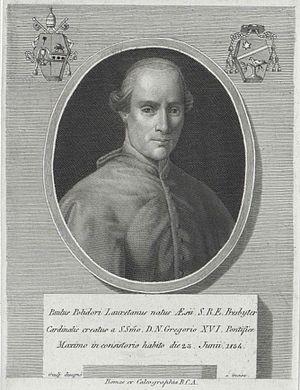
Paolo Polidori est un cardinal italien du XIXᵉ siècle.